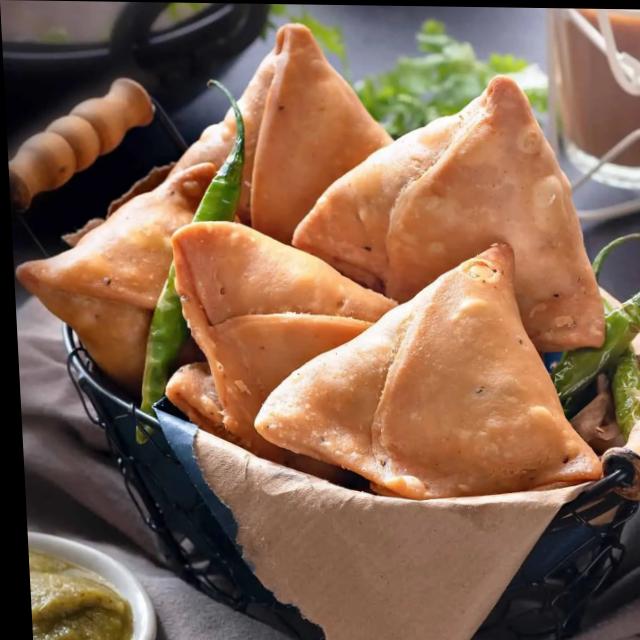
Dish: samosa